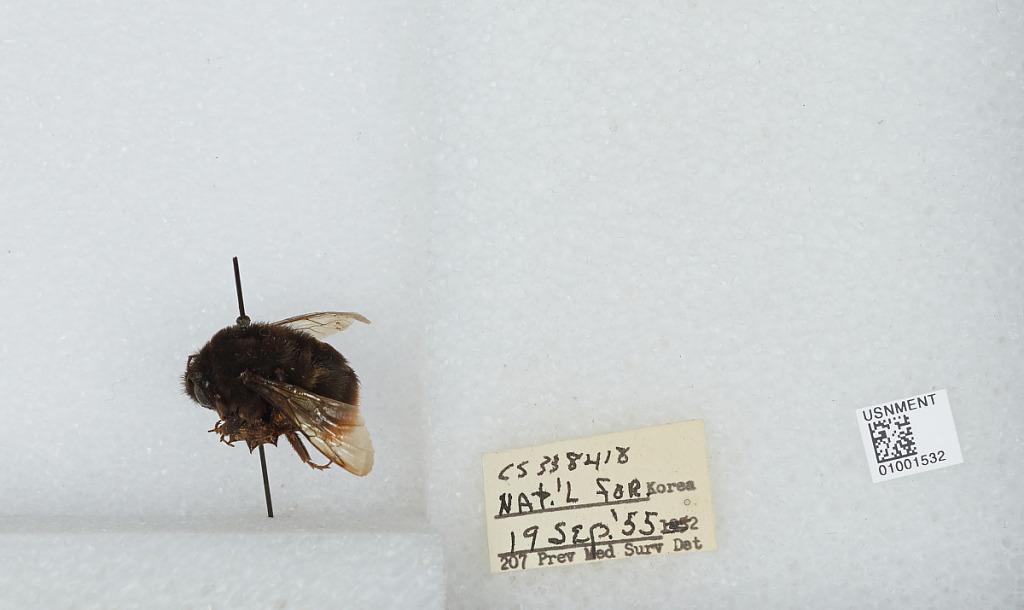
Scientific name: Bombus (Bombus) ignitus Smith
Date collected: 1955-9-19
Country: Korea
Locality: National Forest